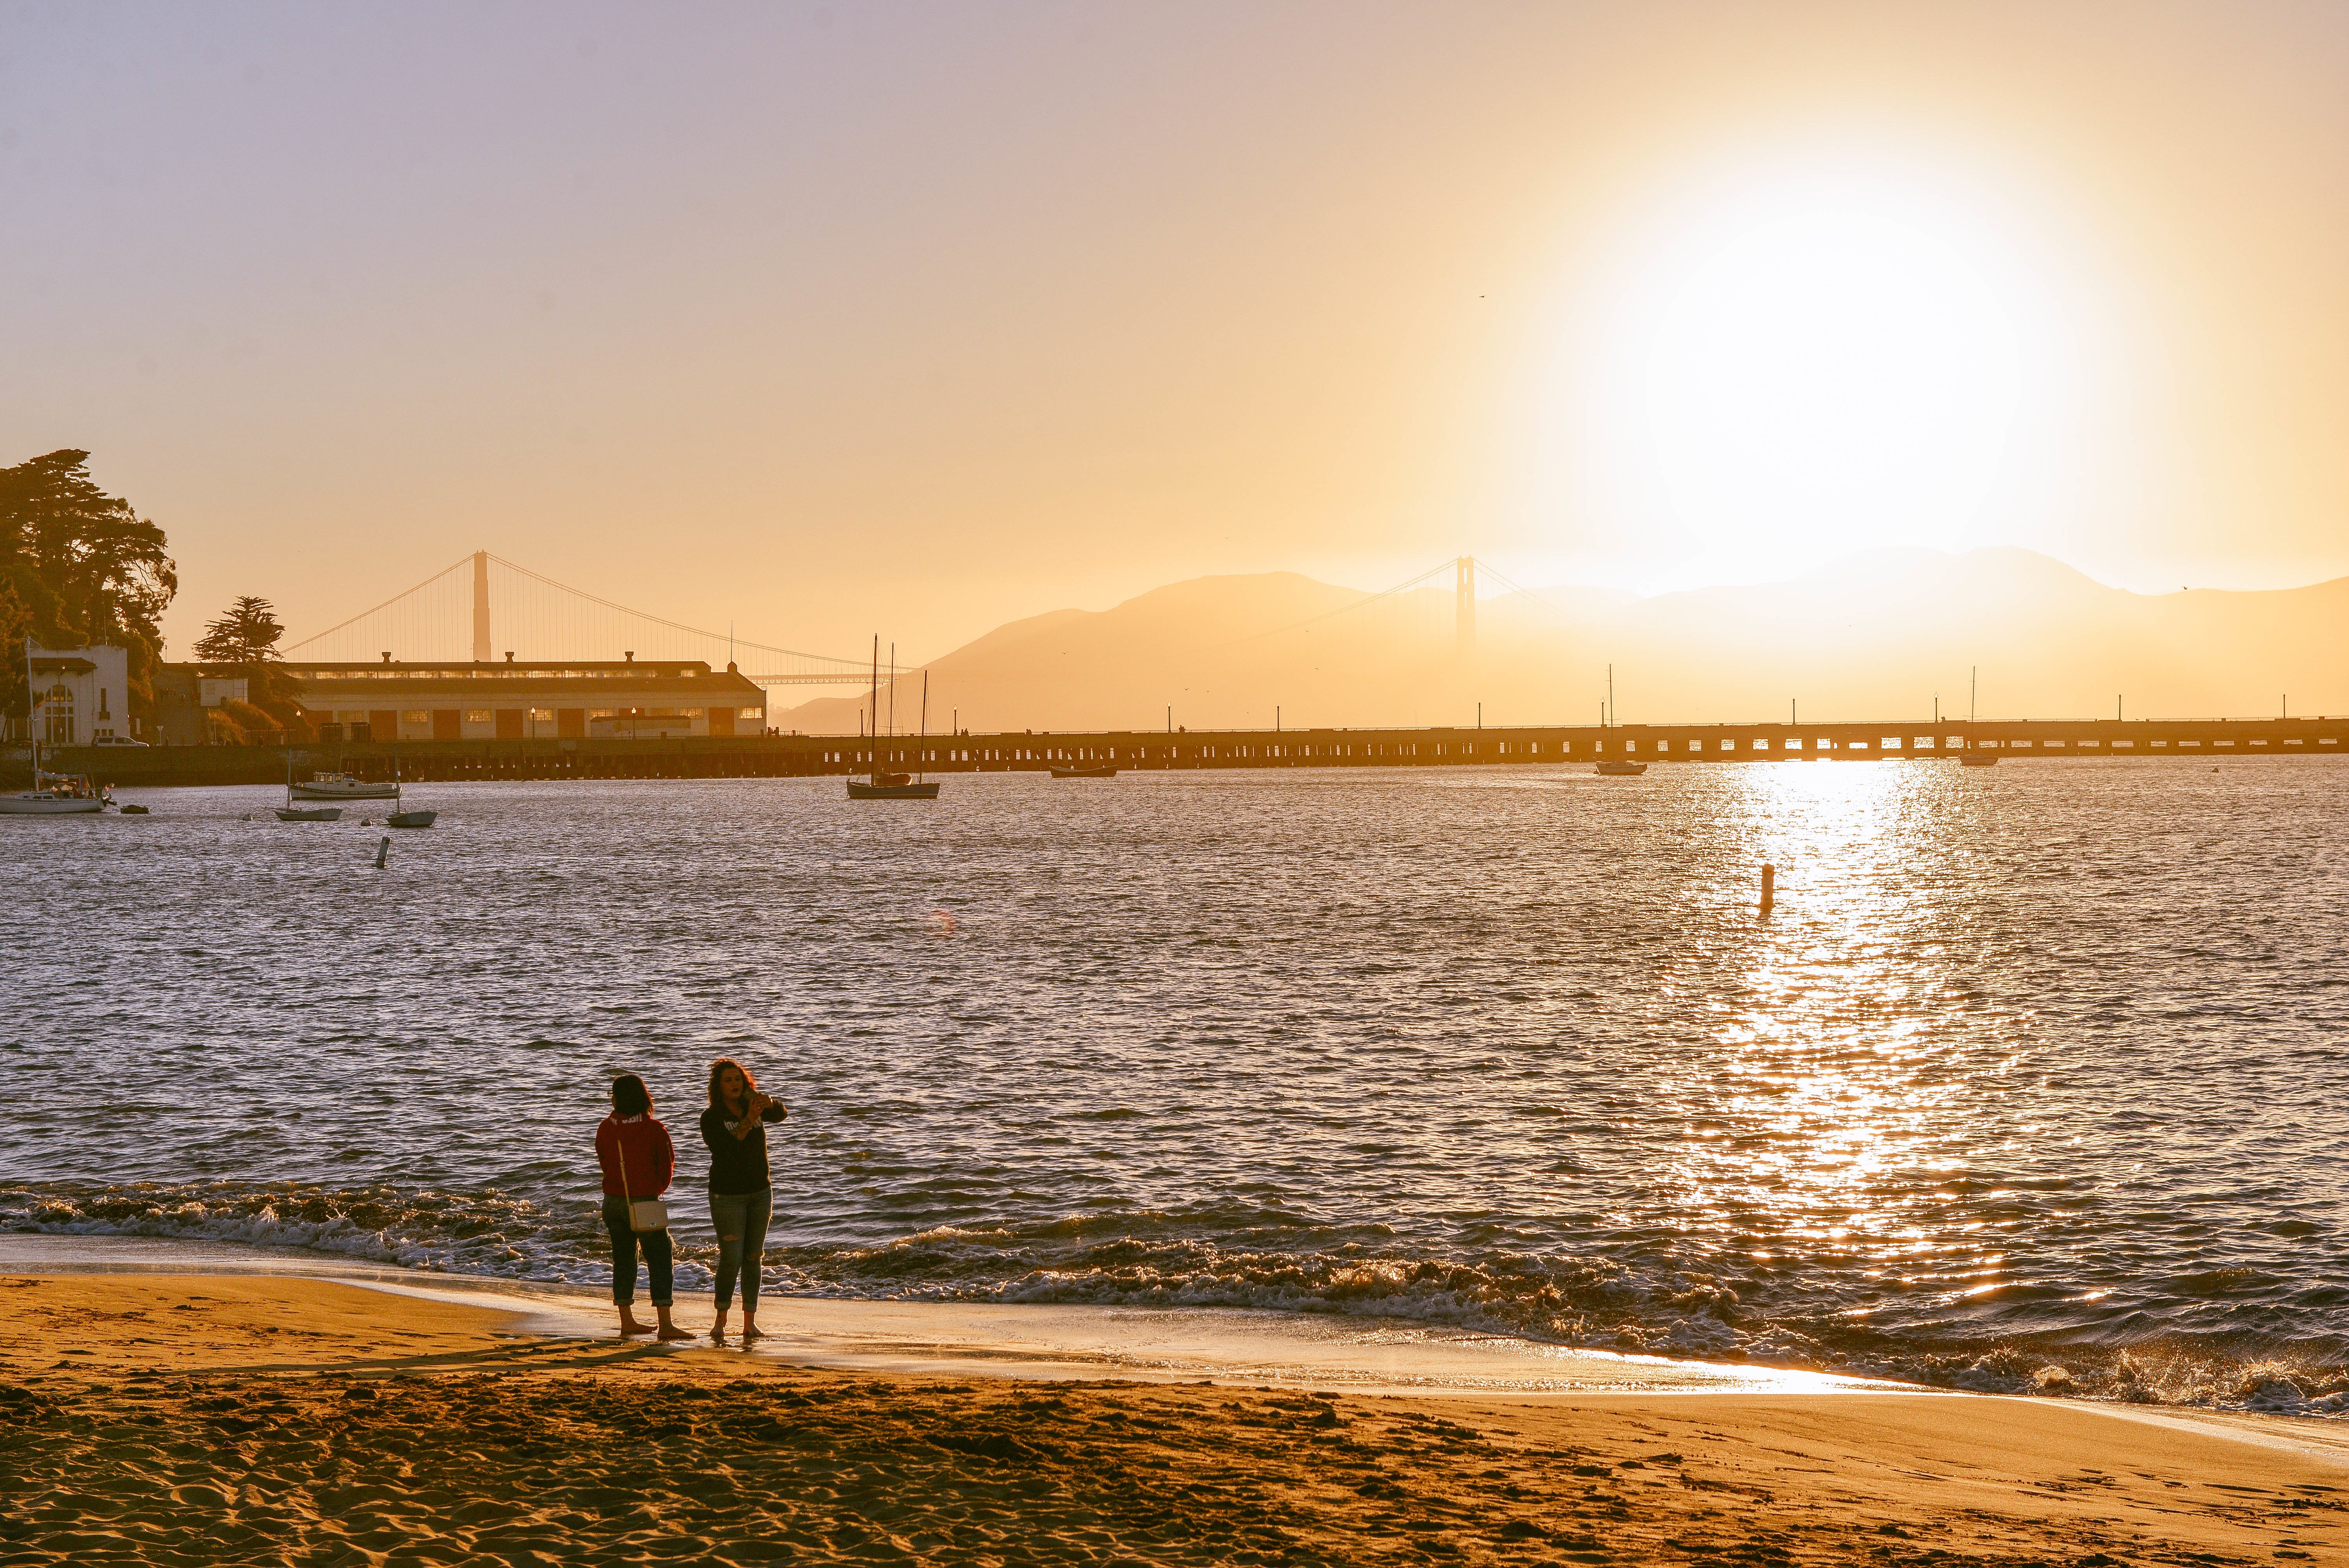
beach, sea, coast, water, ocean, horizon, sun, sunrise, sunset, sunlight, morning, shore, wave, lake, dawn, dusk, evening, reflection, bay, body of water, atmospheric phenomenon